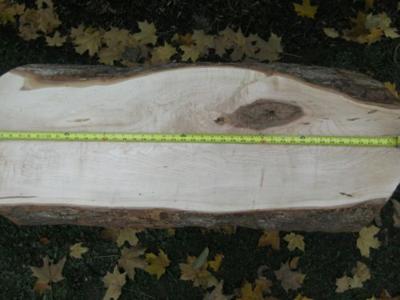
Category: table